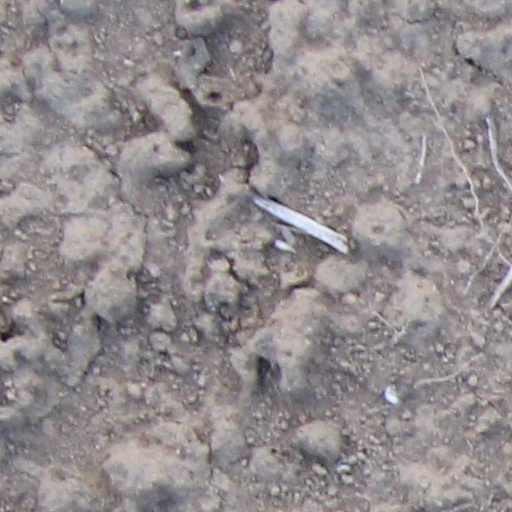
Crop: wheat